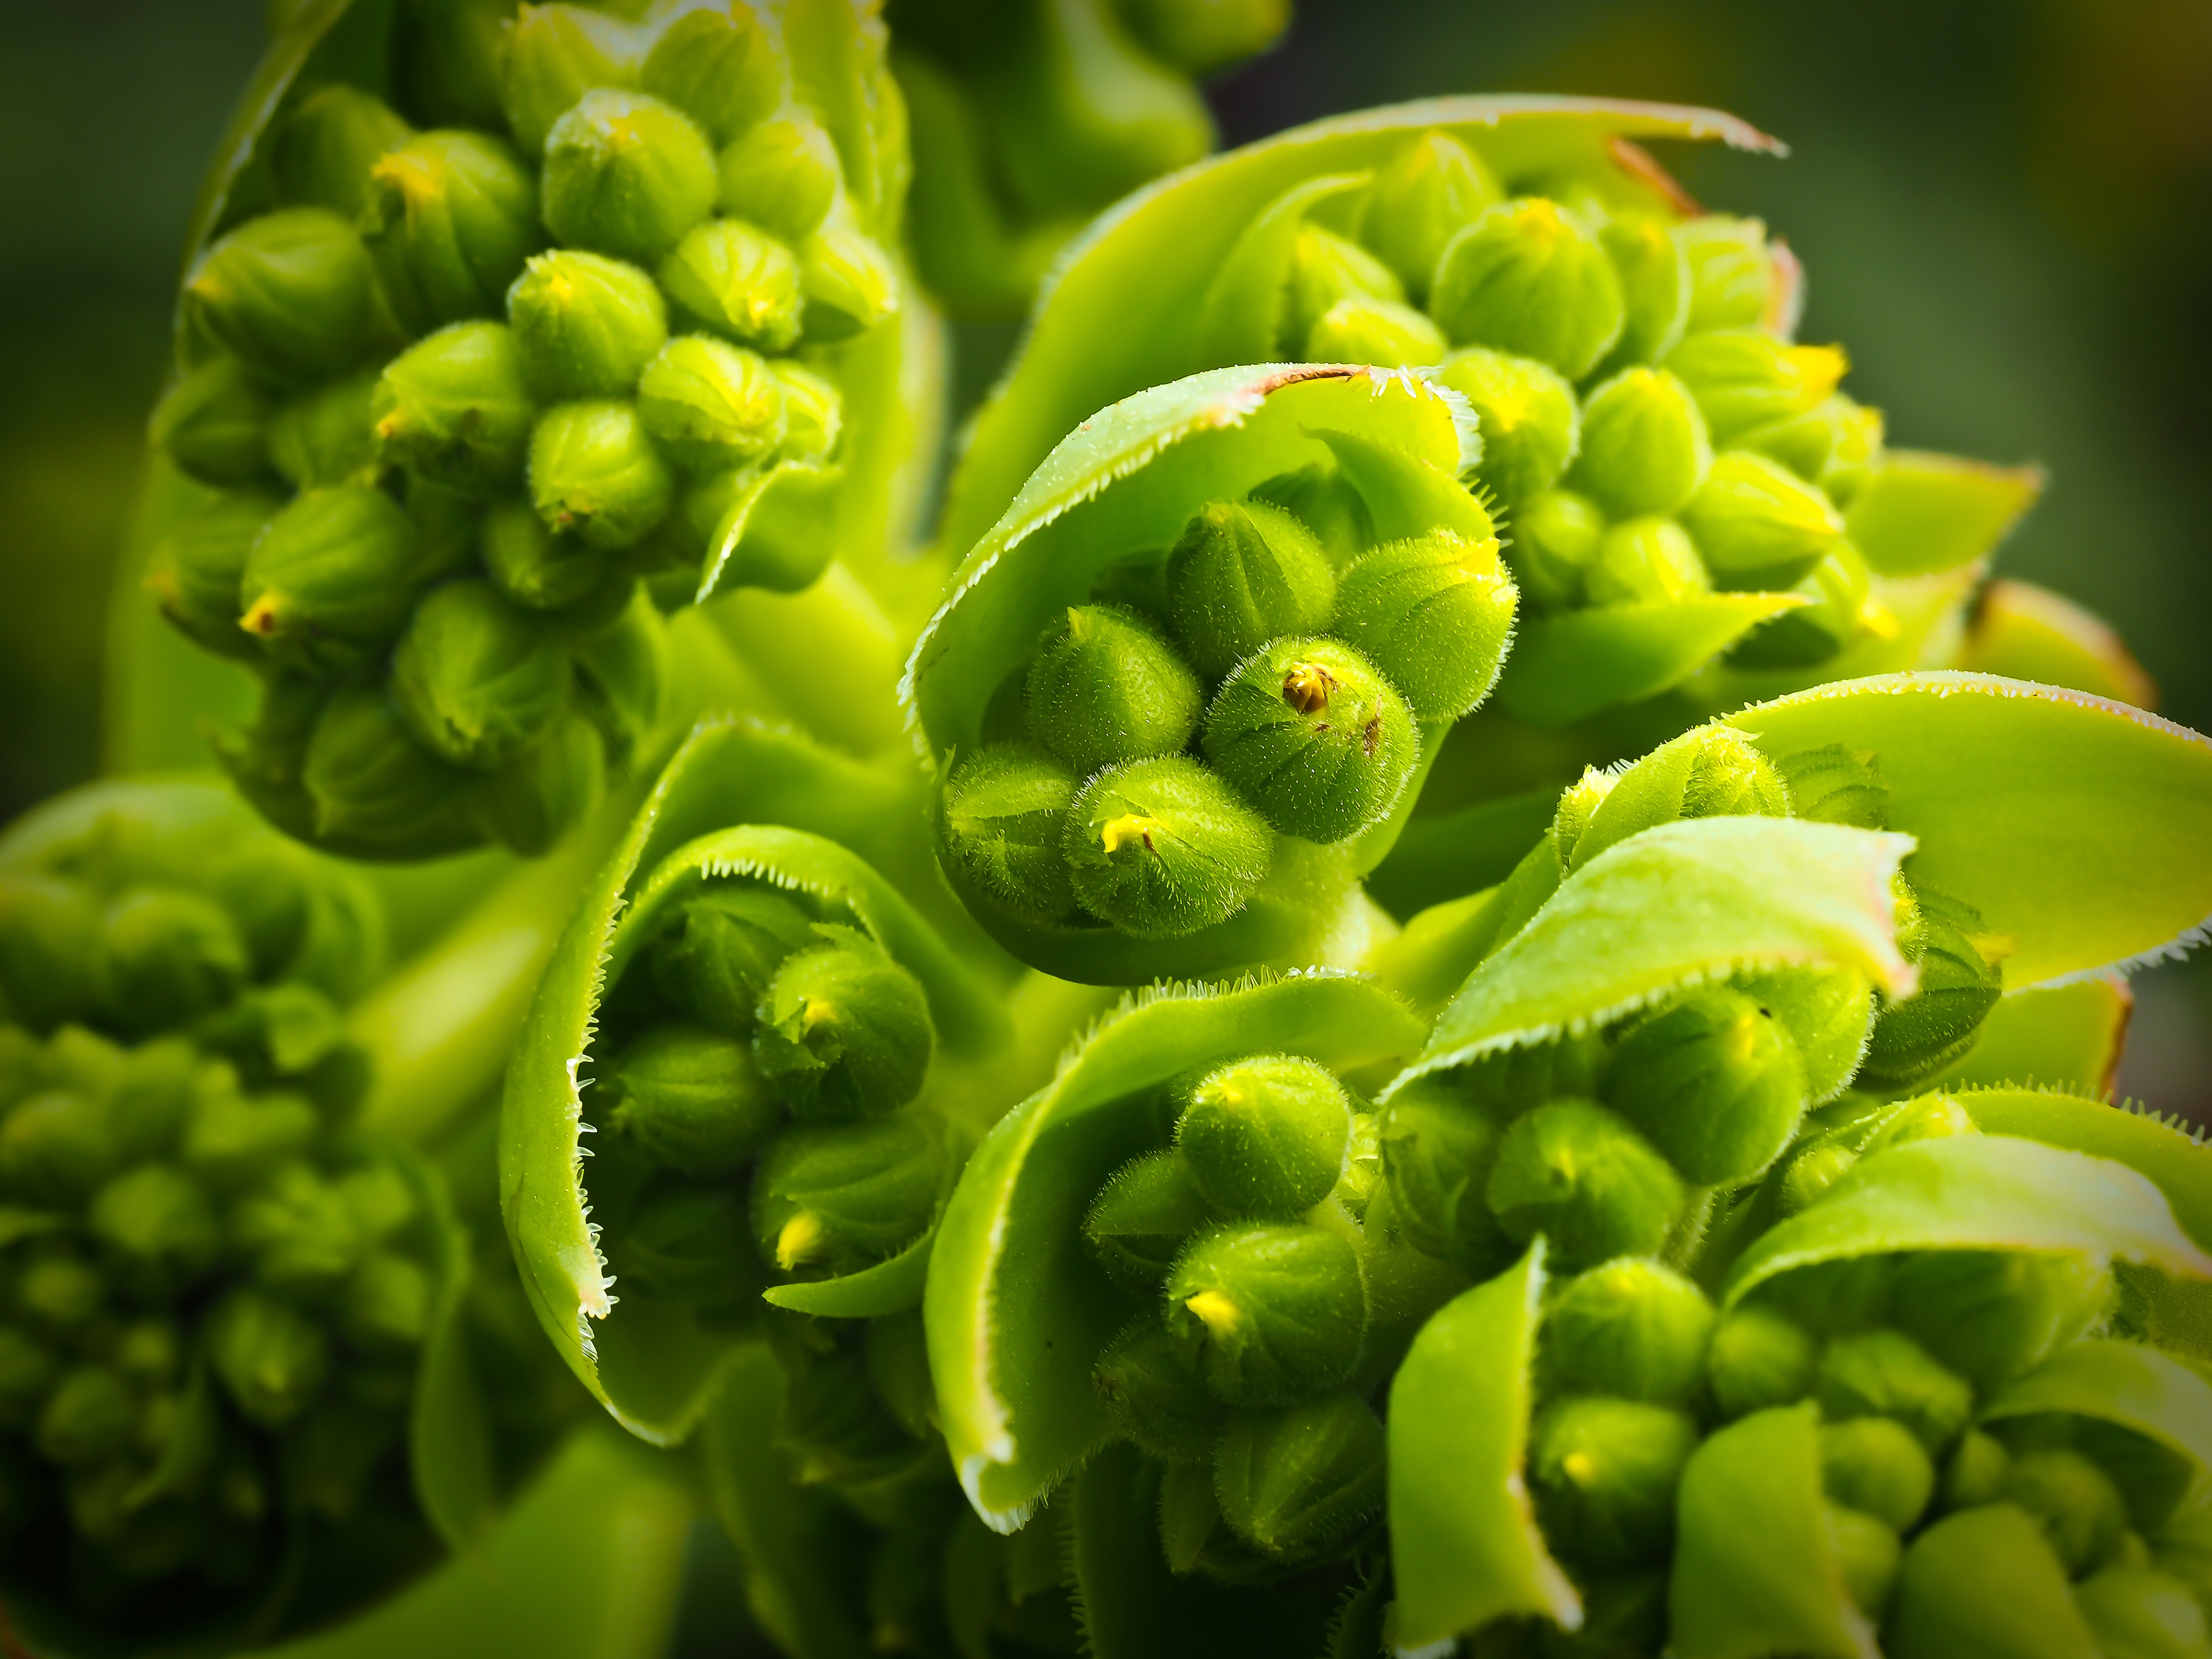
nature, structure, plant, leaf, flower, food, green, produce, vegetable, macro, botany, yellow, garden, close, flora, close up, leaves, botanical garden, exotic, aeonium, rosemary, macro photography, ground cover, flowering plant, thick sheet greenhouse, houseleek, agavengew chs, chilean rosemary, small shrub, land plant, fiddlehead fern